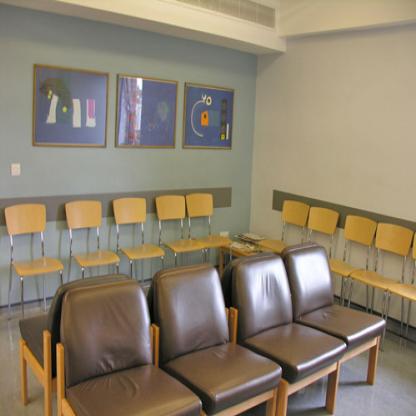
Scene: Indoor